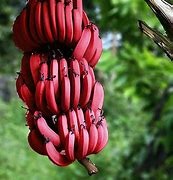
Label: banana